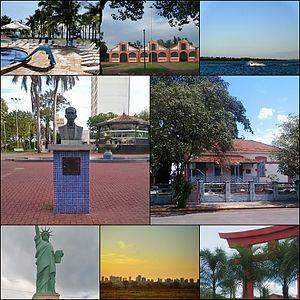
Araçatuba est une ville brésilienne de l'intérieur de l'État de São Paulo.